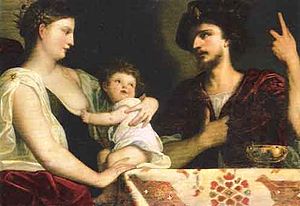
Alexander 4. af Makedonien
Alexander 4. af Makedonien levede fra 323 til 309 f.Kr.. Konge af Makedonien fra 323 til 309 f.Kr. Alexander IV var søn af Alexander den Store og hans kone Roxana, prinsesse af Baktrien. Han blev født nogle få måneder efter sin fars død og blev hurtigt erklæret for medkonge sammen med sin onkel Philip III af Makedonien. Ingen af dem havde politisk indflydelse; Philip blev anset for retarderet, og Alexander var et spædbarn. Det betød udnævnelse af regenter, der regerede på Alexanders og Philips vegne. Flere af hans fars generaler kunne nu gøre sig uafhængige af tronen og øge deres magt i de erobrede områder.